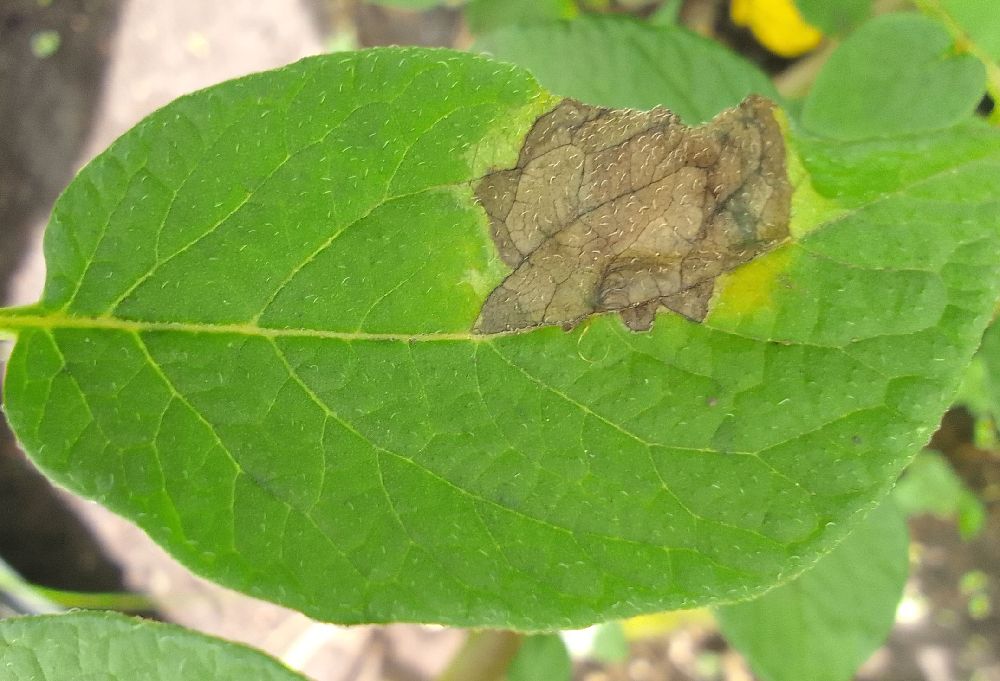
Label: Late blight